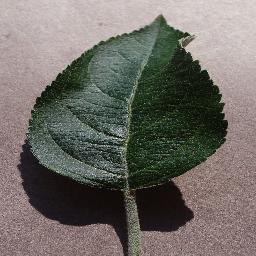
Label: Apple___healthy